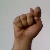
The image shows a hand gesture representing the letter 'T' in Indian Sign Language.